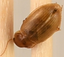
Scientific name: Amara quenseli
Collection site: Onaqui NEON (ONAQ), plot ONAQ_018